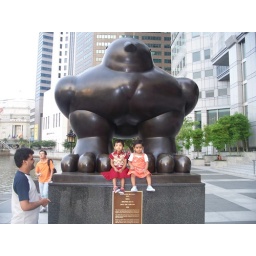
She is in maroon dress and the girl in Orange color dress is Darmu my friend's daughter